Bishopton, Renfrewshire

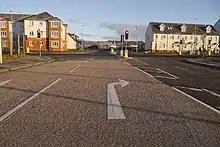
Modern apartments on Barrangarry Road

In 2005, BAE Systems and Redrow submitted proposals to use a large part of the site for building new housing which would, at least, double the size of Bishopton. Local residents indicated their concern at the proposals; the major concerns they had were with the size of the expansion – with the associated knock-on effects to the local infrastructure – and fears of the contamination that was likely to be found on the site. In December 2008 Renfrewshire Council granted outline planning consent for the development and detailed planning consent for a related motorway junction off the A8/M8.